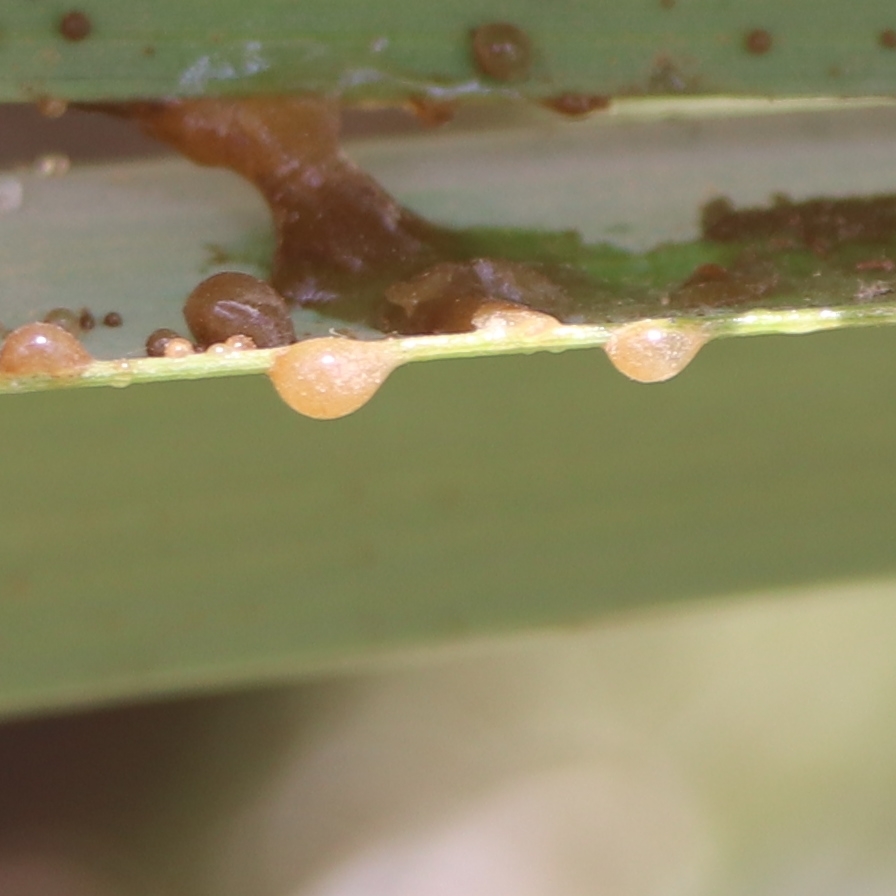
Label: Honey